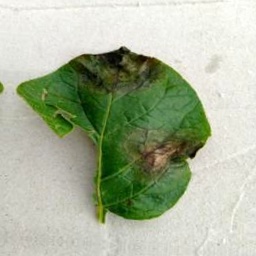
Etiqueta: Late Blight